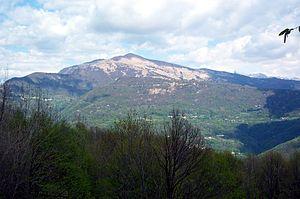
Le mont Matajur, appelé aussi Monte Re ou Baba en dialecte slovène local, se trouve dans la région orientale du Frioul-Vénétie Julienne en Italie, à la frontière de la Slovénie. Il s'élève à 1 642 mètres d'altitude. On y trouve un observatoire, une chapelle, un refuge et des bergeries. Il abrite quelques plantes alpines rares, parmi lesquelles l'edelweiss, la gentiane, le chardon, l'aconit, le narcisse et le crocus.